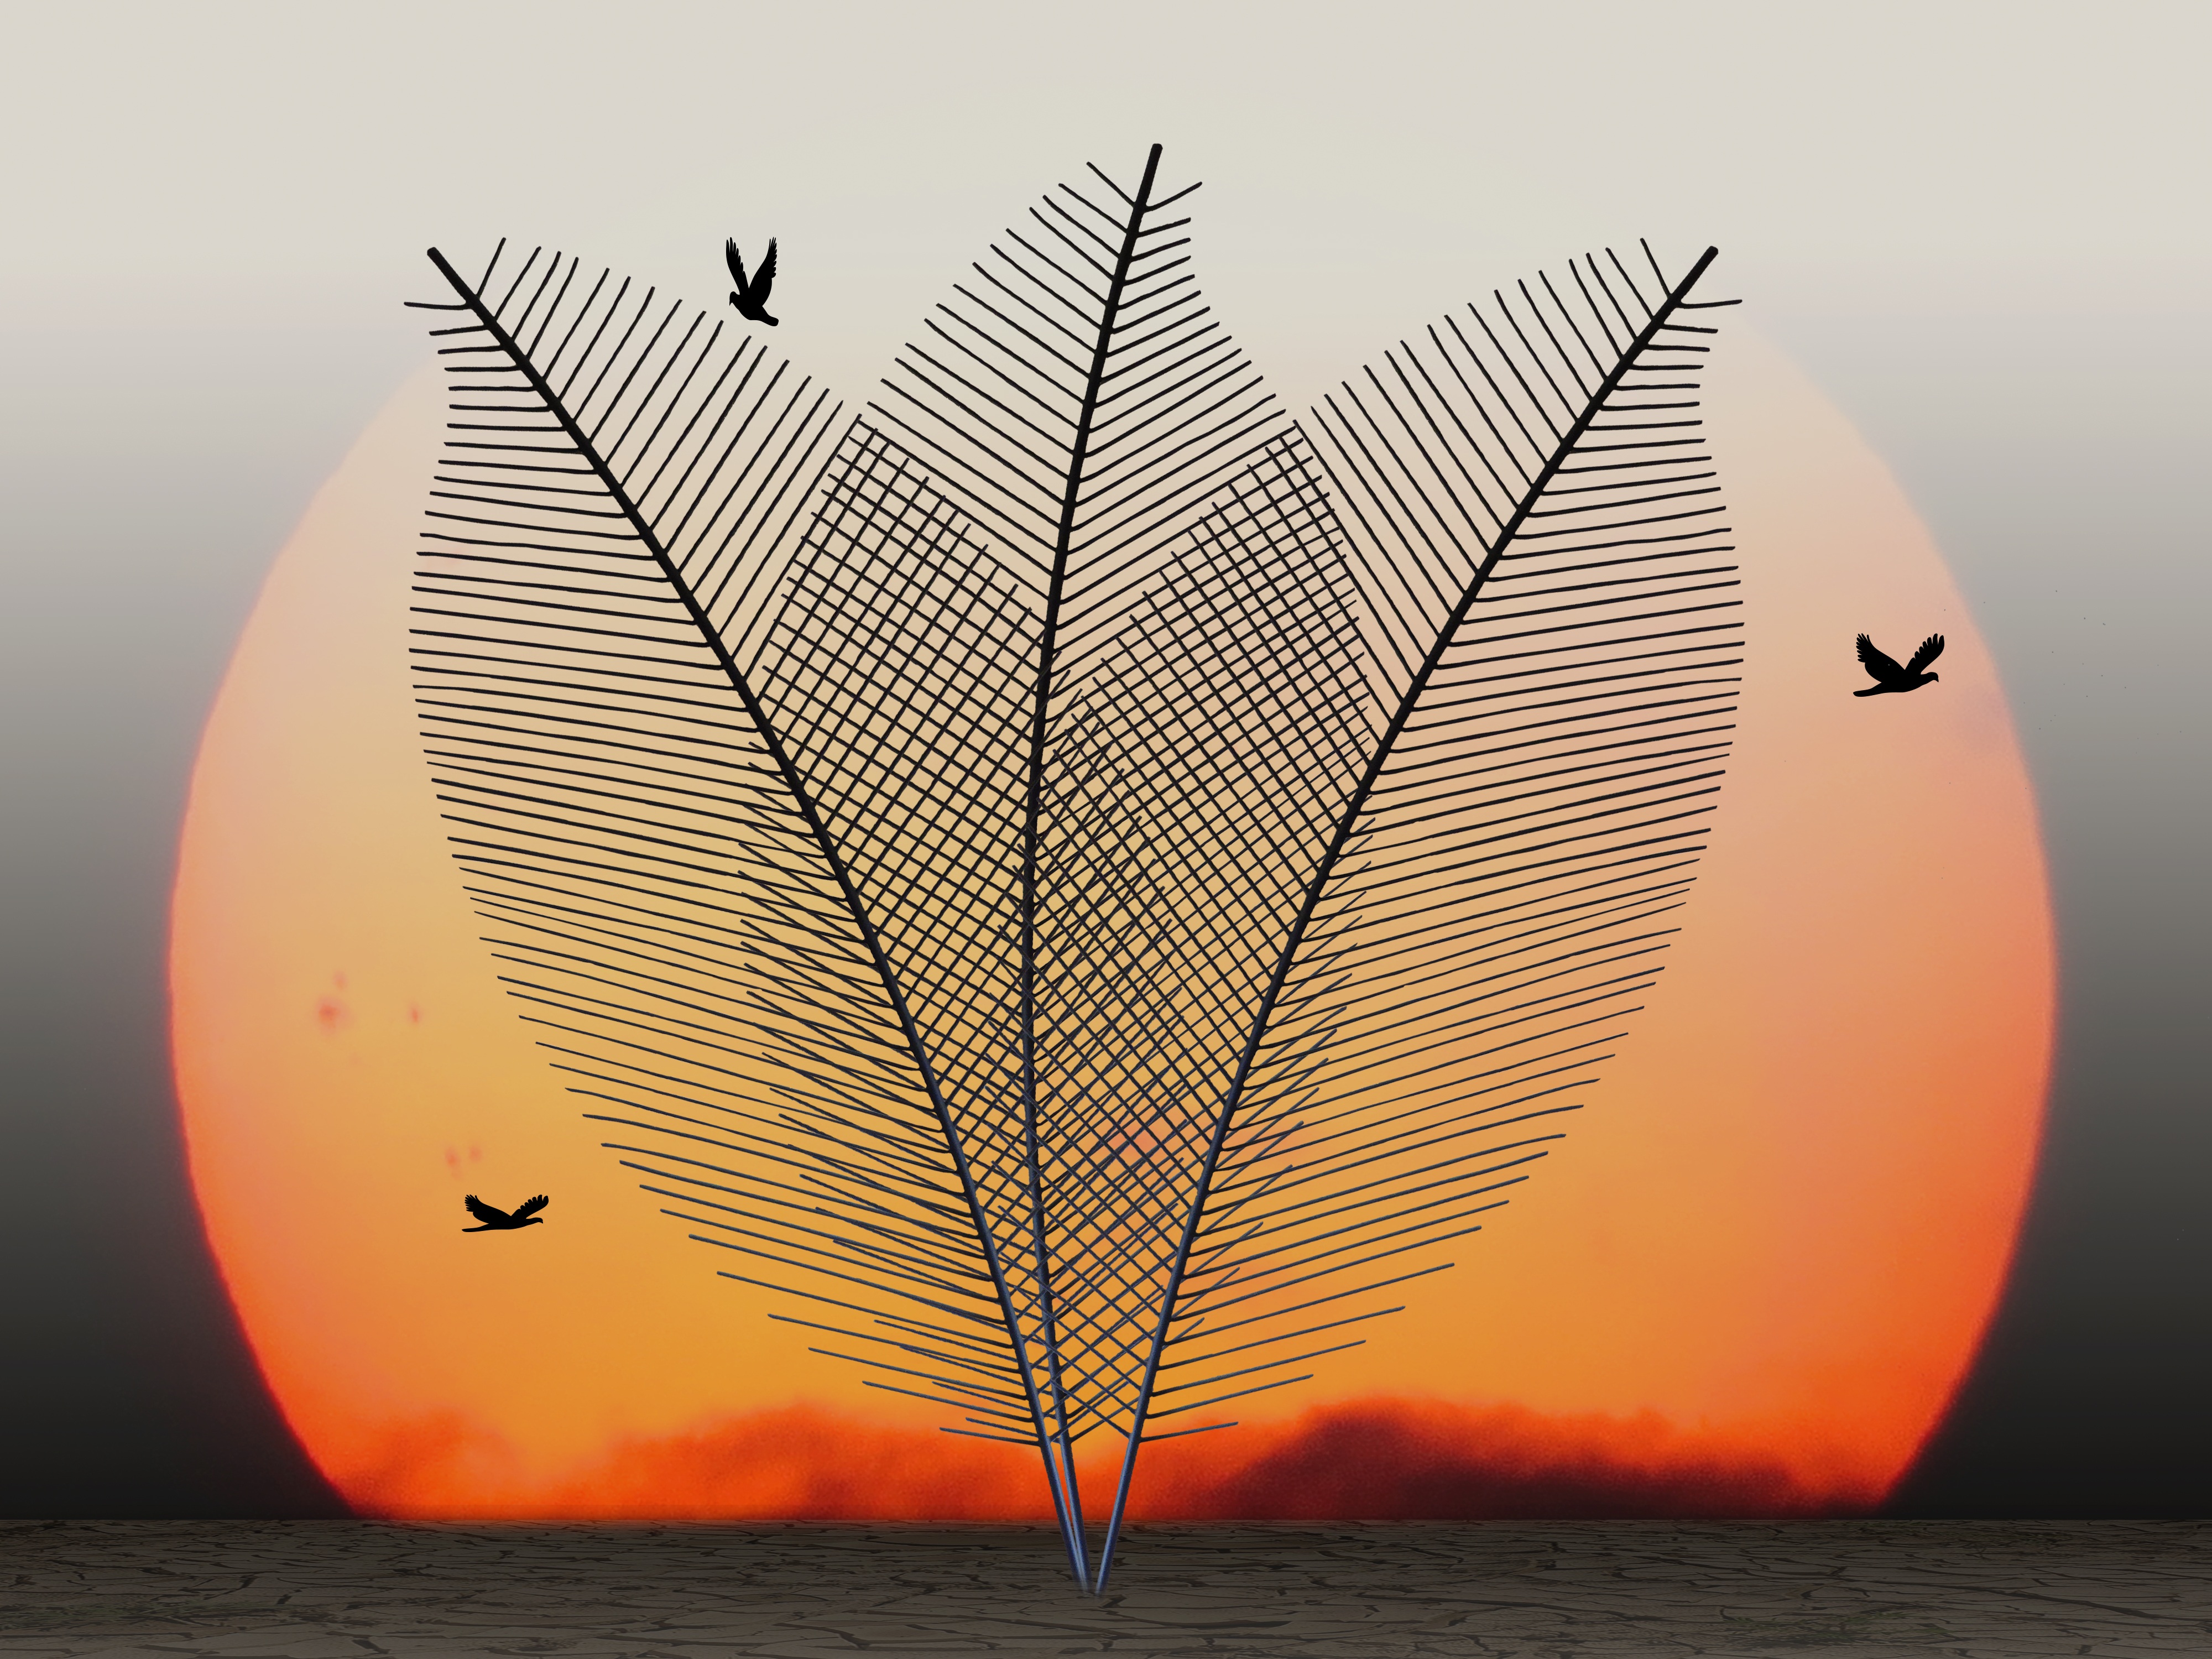
wing, light, abstract, sky, sun, sunlight, leaf, fly, mystical, thinking, thought, line, spring, infinity, rest, freedom, circle, world, energy, free, relaxation, illustration, faith, symmetry, surreal, fantasy, trust, shape, soul, sustainability, harmony, force, atmosphere of earth